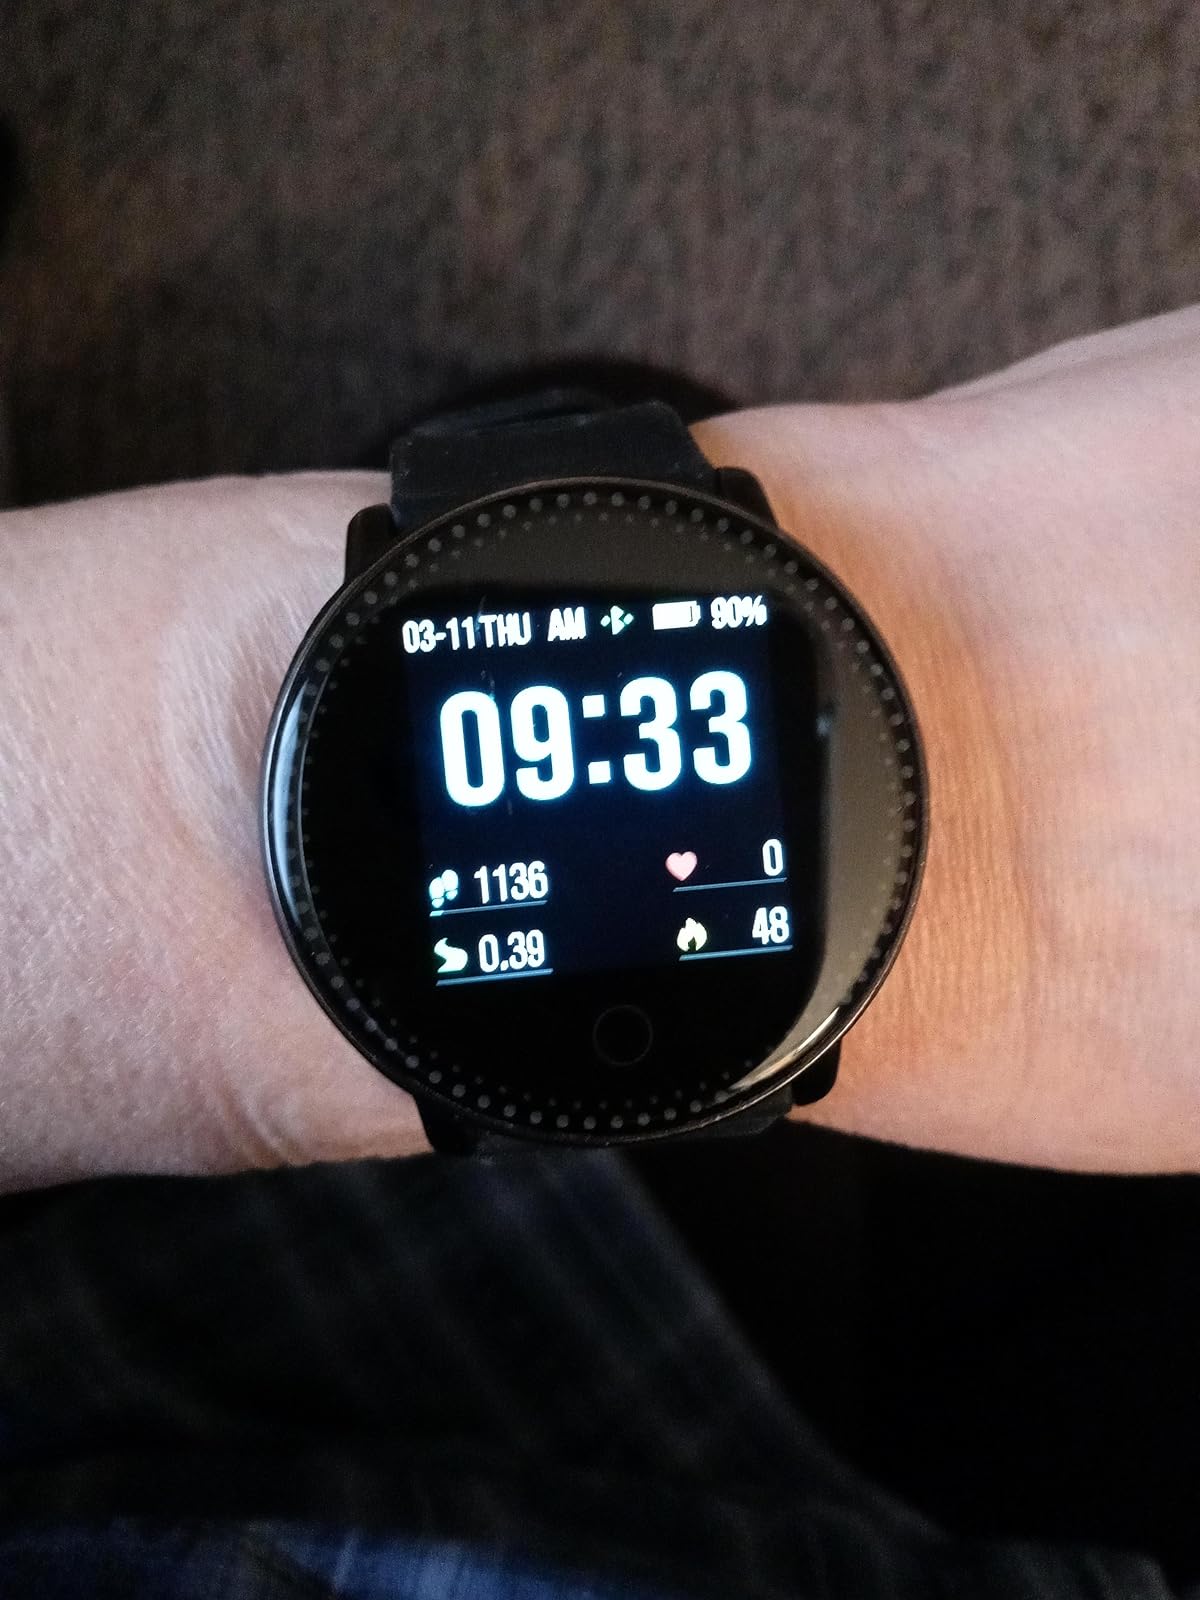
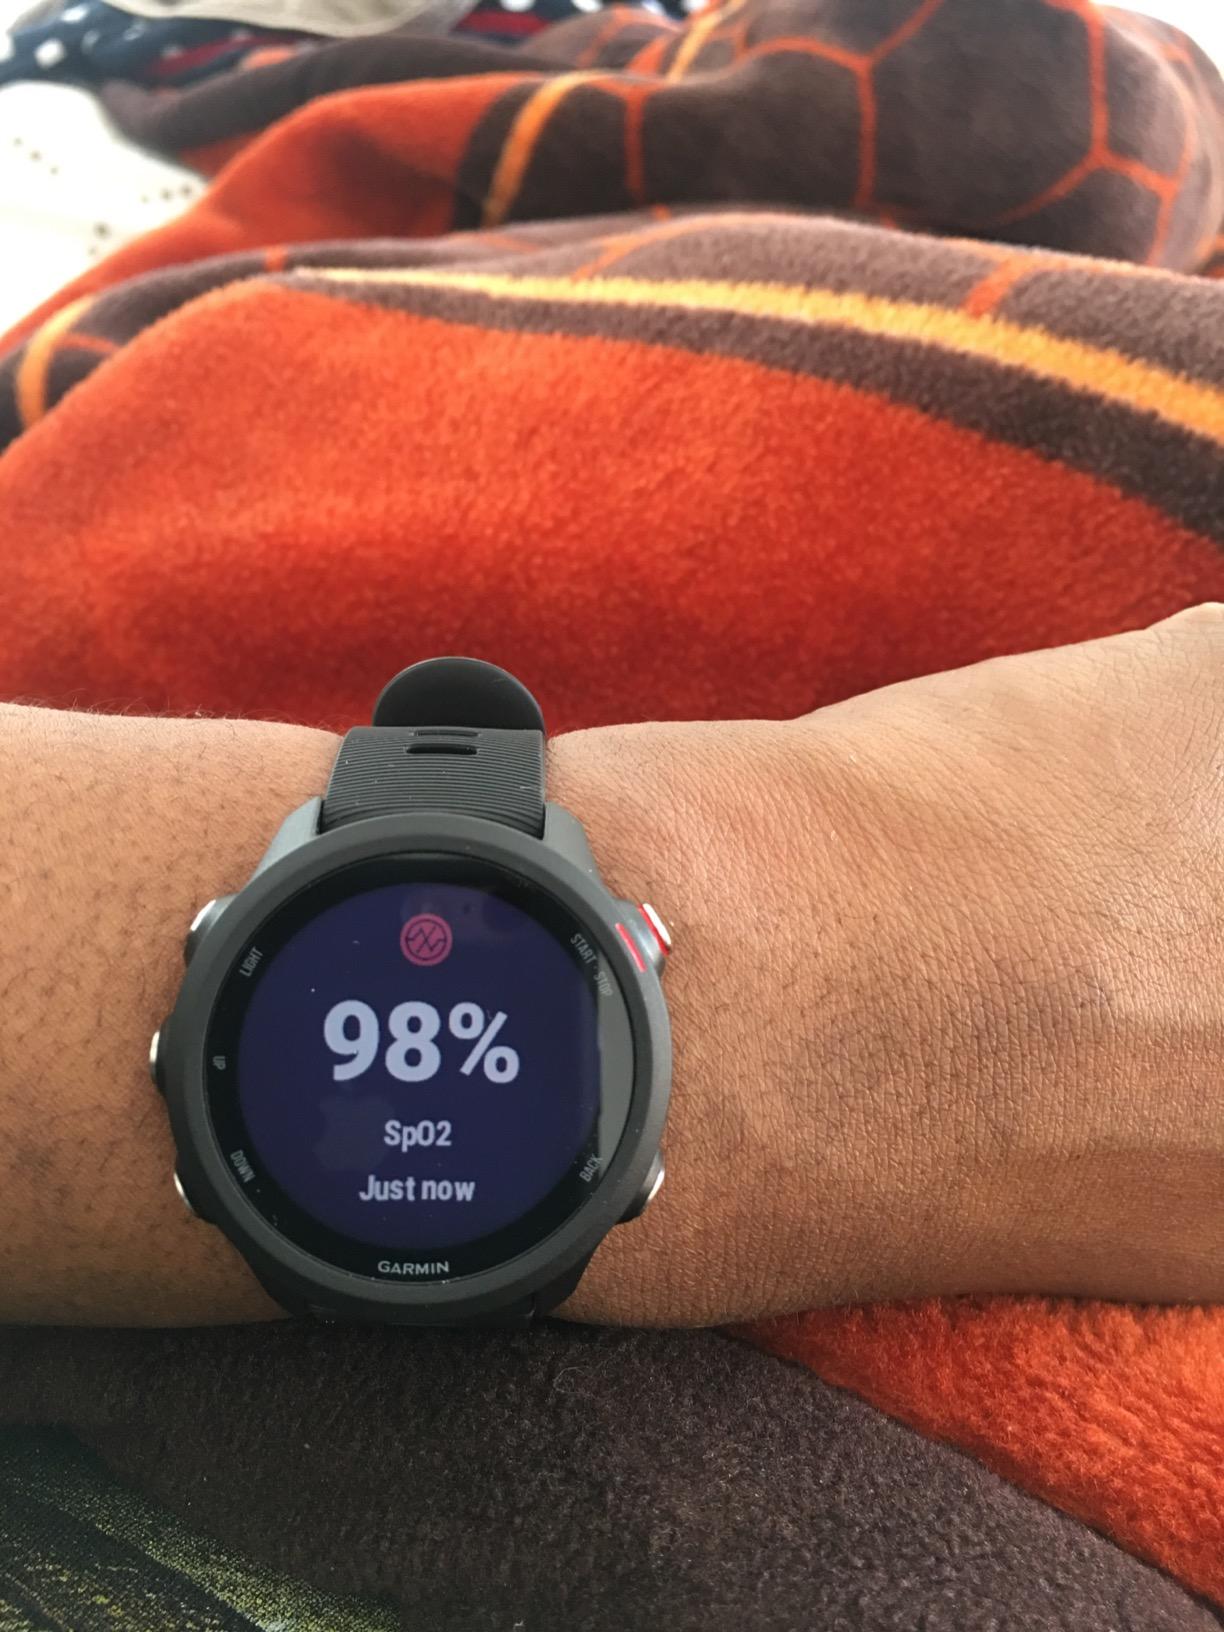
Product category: smartwatch
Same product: no